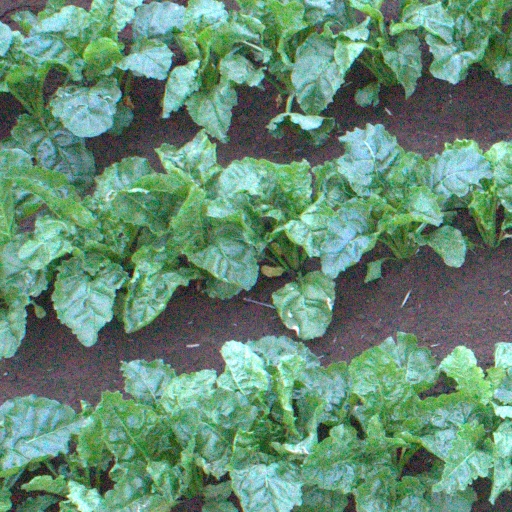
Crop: sugar beet